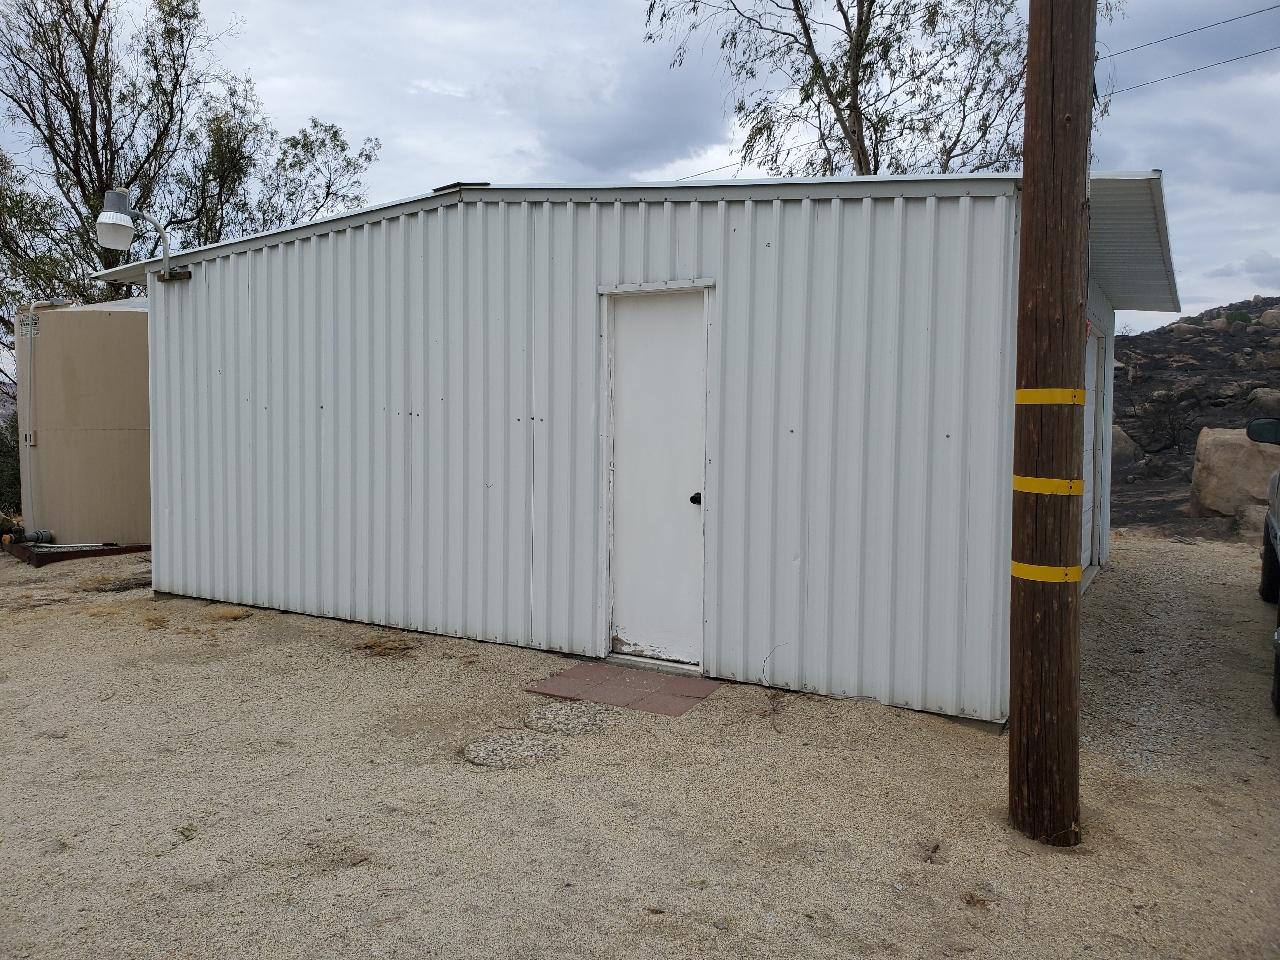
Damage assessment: no_damage